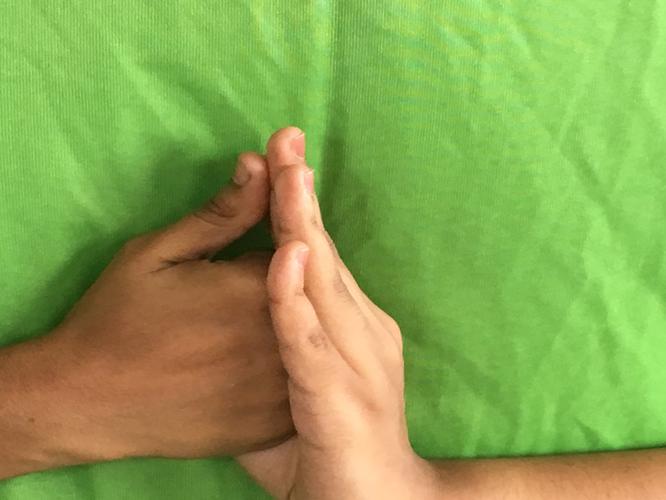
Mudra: Shanka
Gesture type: double_hand